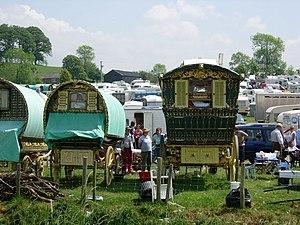
Le Cob Gypsy, connu sous les noms d’Irish Cob en Irlande, Gypsy Cob en Angleterre, Gypsy Vanner en Amérique du Nord, et Tinker en Europe continentale, est une race de chevaux de type cob, provenant des îles britanniques. Il est sélectionné à l'origine par des communautés nomades, Travellers d'Irlande et Gitans d'Angleterre, à partir de chevaux de races diverses. Sa fonction est de tracter leurs lourdes roulottes, les verdines. L'utilisation de ce cheval se répand à la fin du XIXᵉ siècle. La race est fixée par croisements après la Seconde Guerre mondiale. Sa reconnaissance internationale est récente, ces chevaux n'ont jamais été considérés comme formant une race véritable avant l'établissement de stud-books et de généalogies par écrit, après 1996. Les deux associations mères sont la Gypsy Cob Society au Royaume-Uni et l’Irish Cob Society en Irlande, qui se disputent sa paternité.